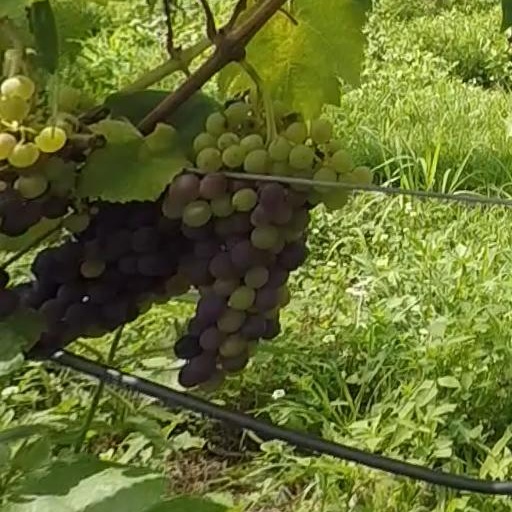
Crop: grape